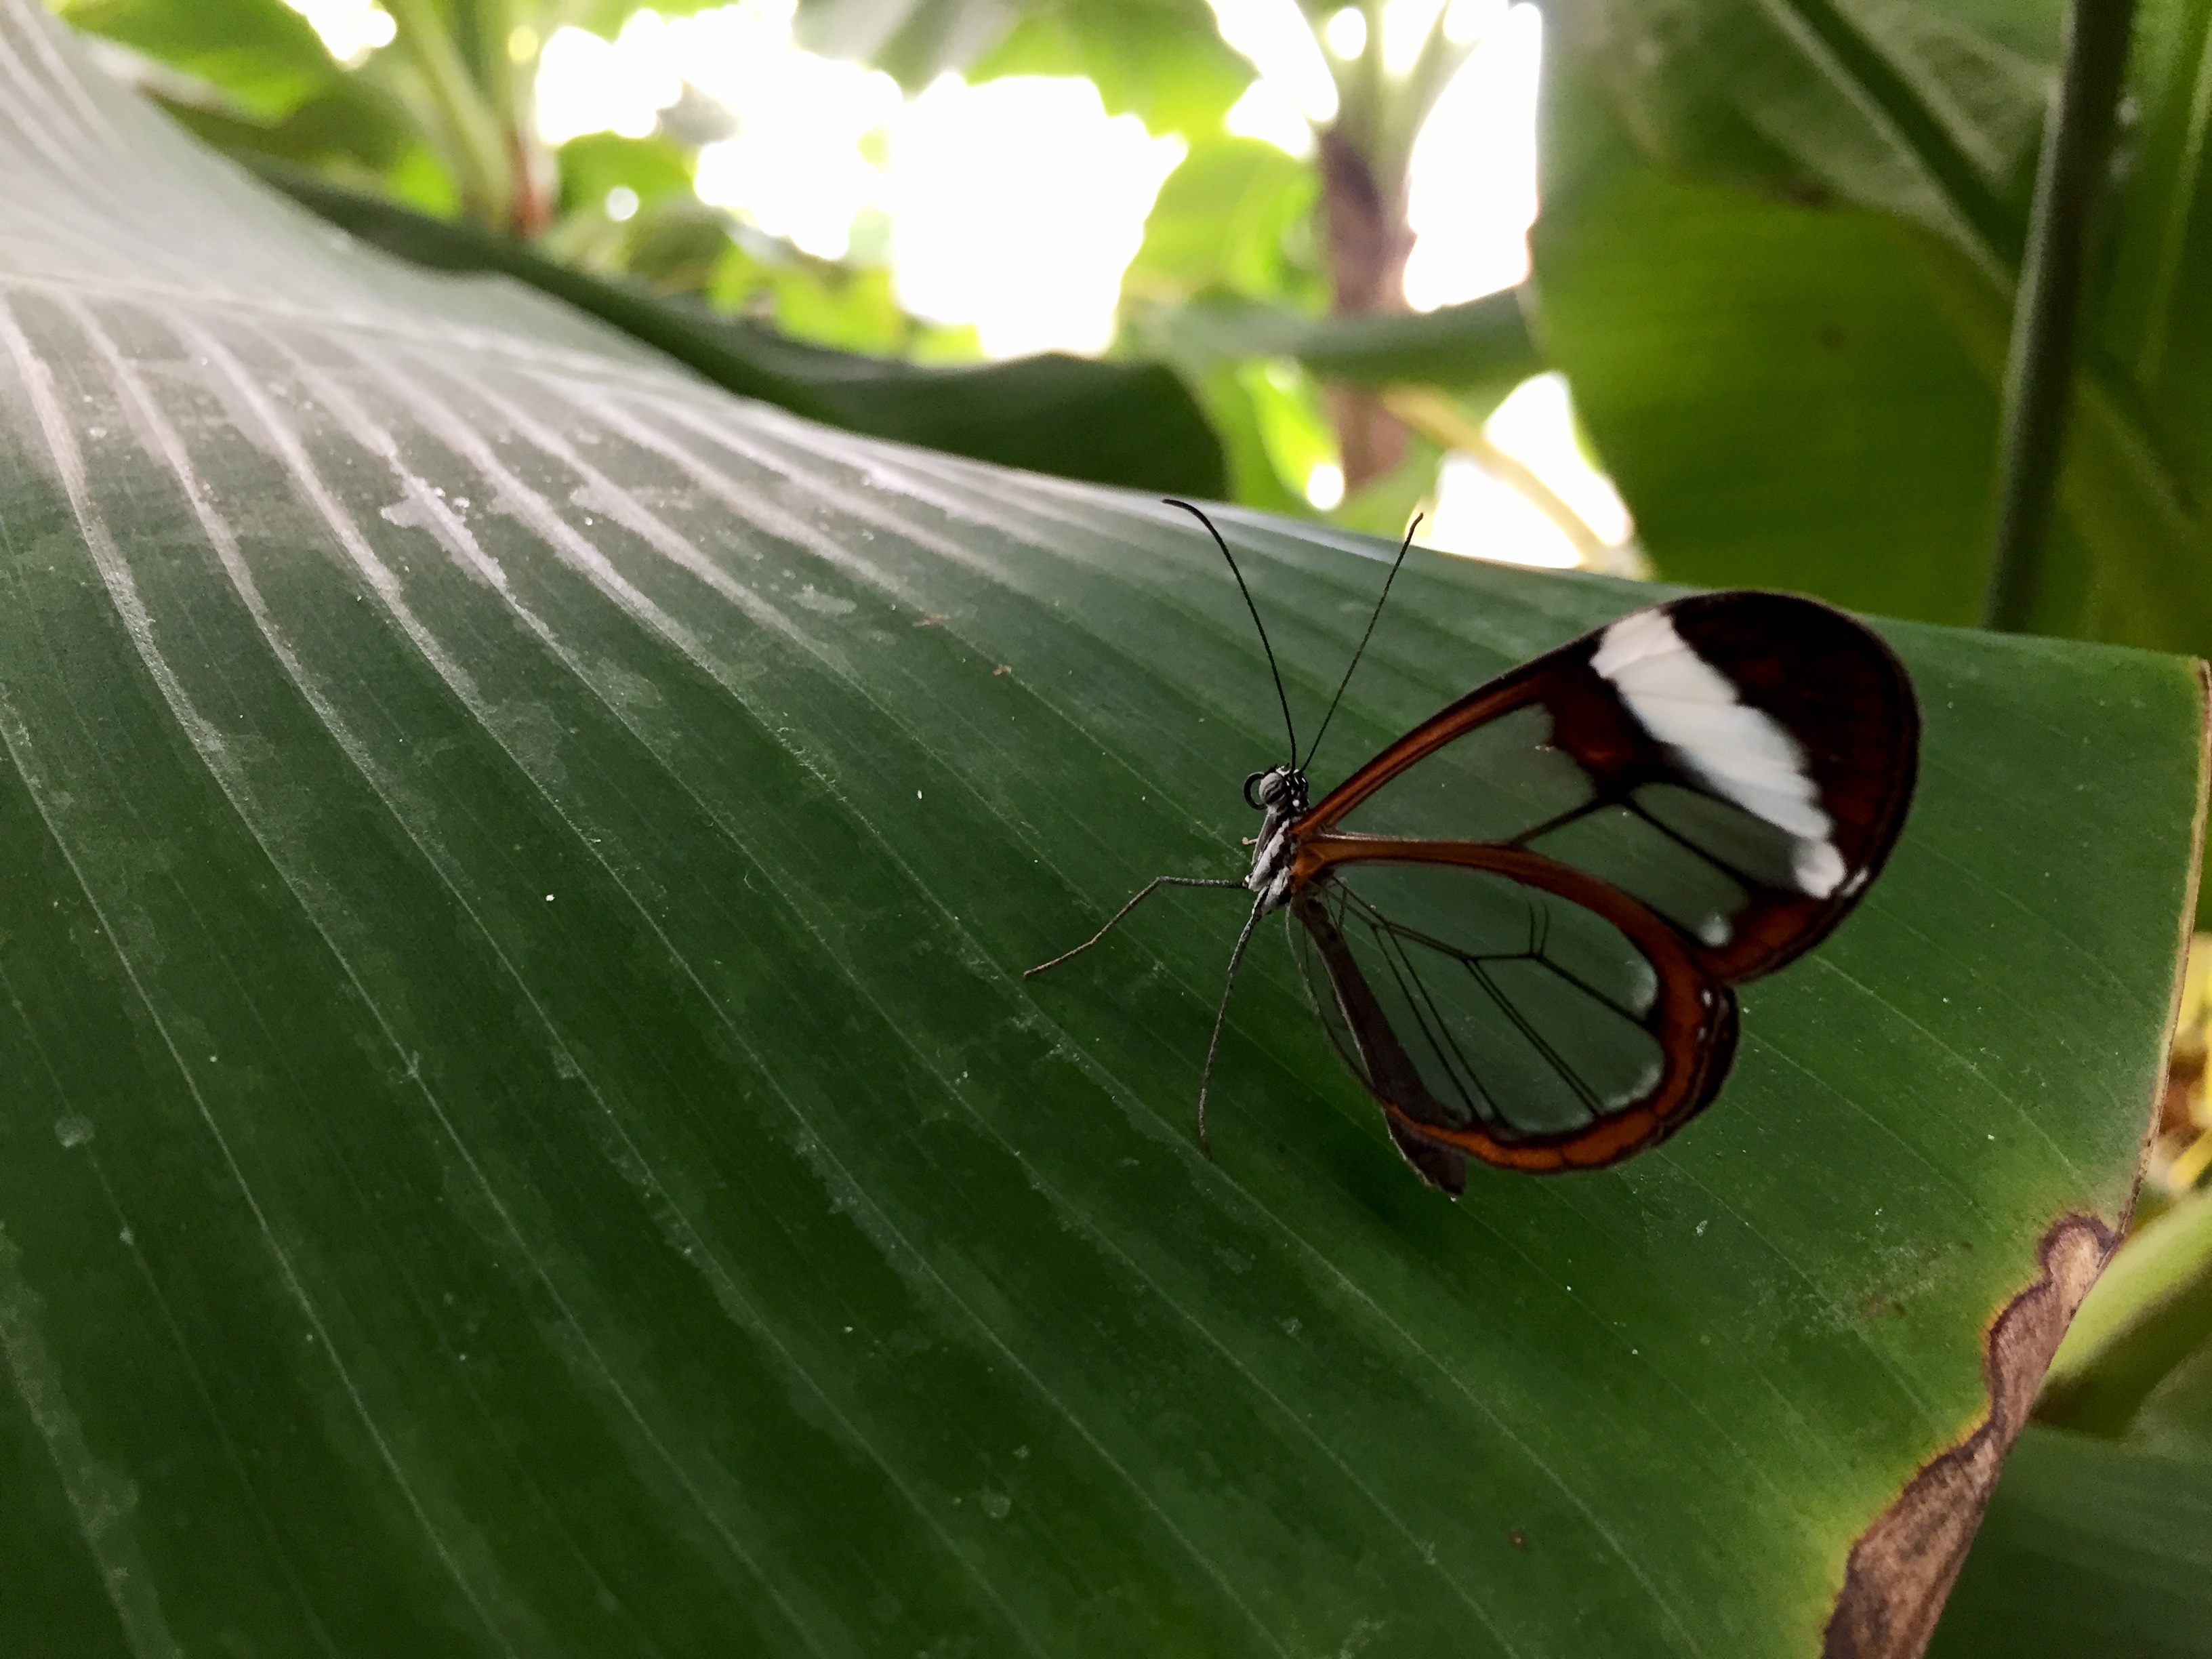
nature, wing, leaf, flower, green, insect, botany, butterfly, fauna, invertebrate, close up, tropics, macro photography, arthropod, plant stem, moths and butterflies